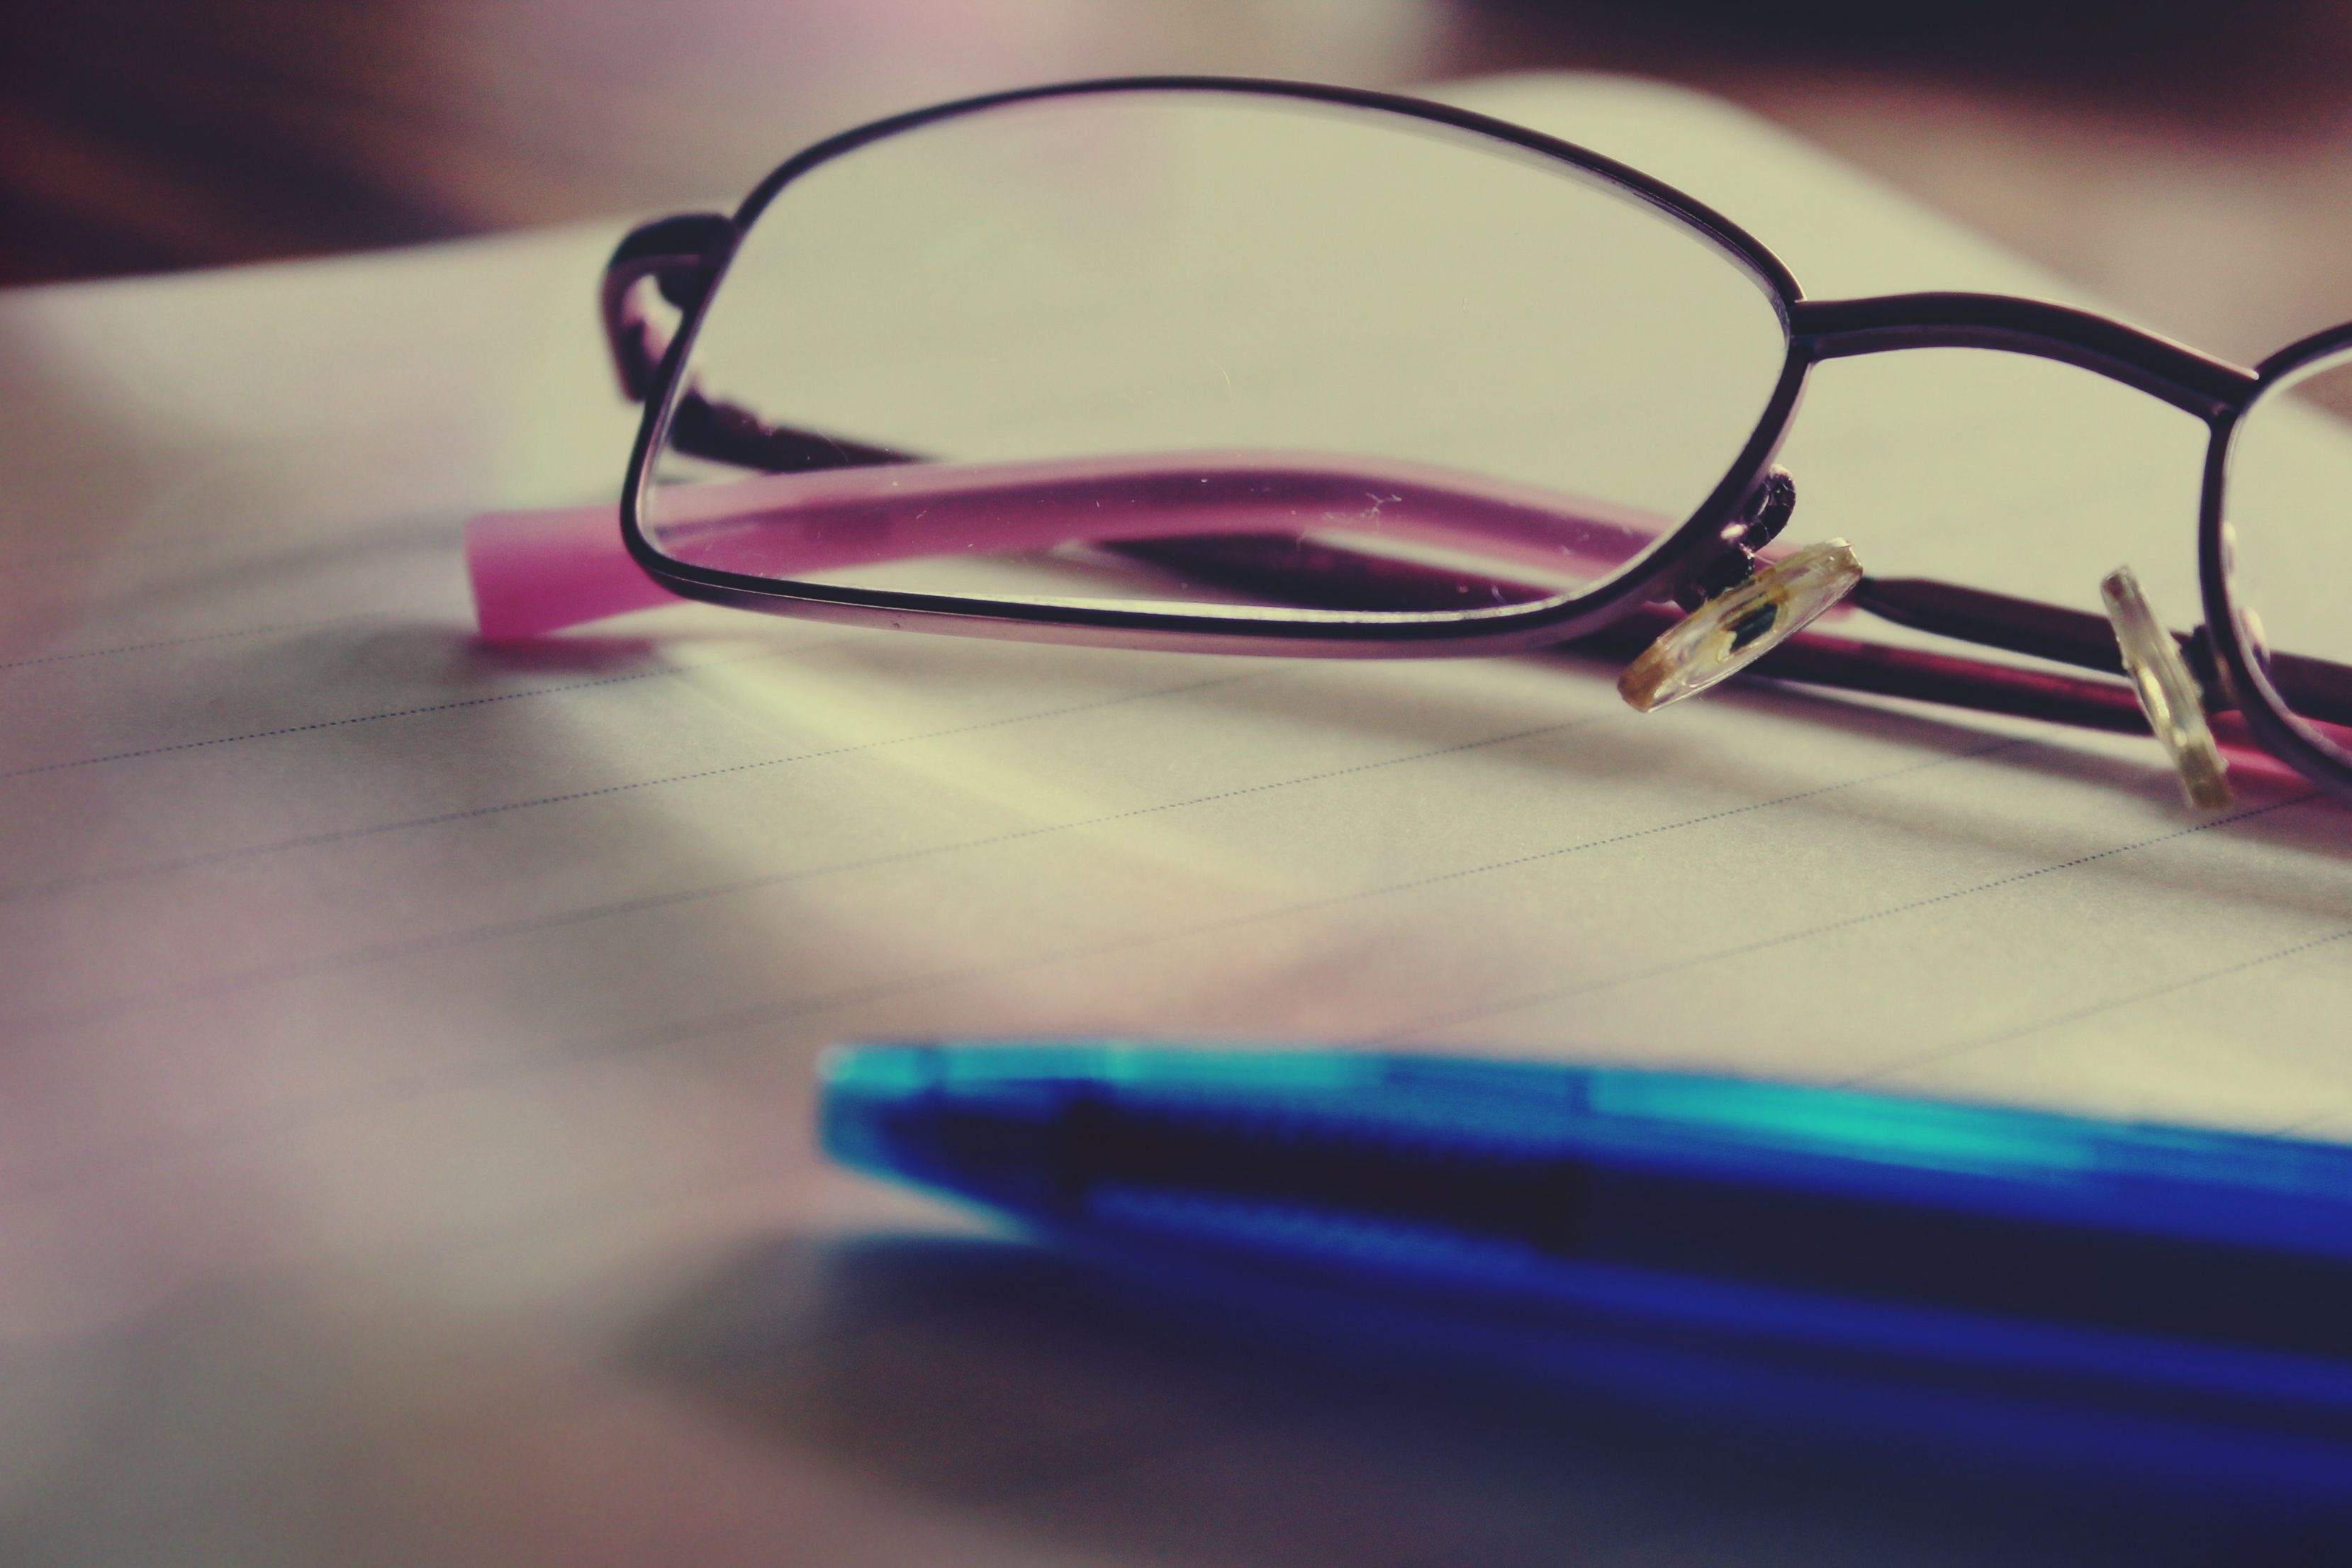
work, purple, pen, notepad, color, office, blue, empty, business, pink, note, block, sunglasses, glasses, eyewear, stationery, letters, shape, leave, lined, signature, issue, office accessories, coolie, marker pen, memo, writing tool, desk pad, vision care